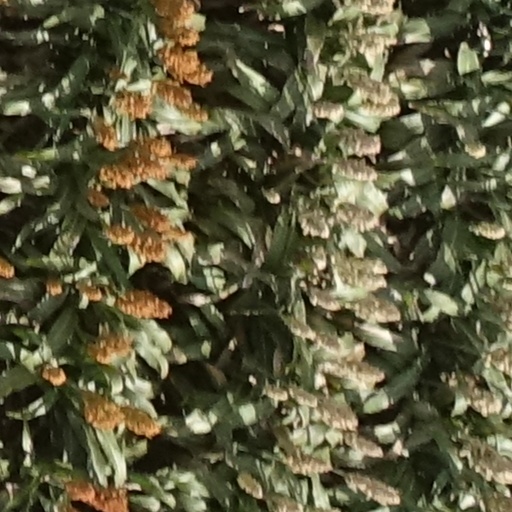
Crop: sorghum